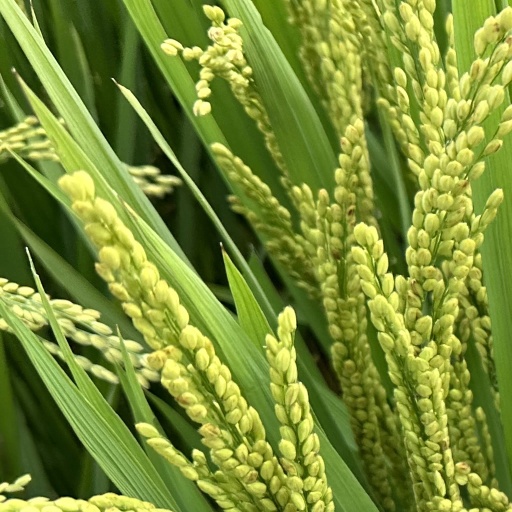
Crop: rice